Neuquén–Cipolletti bridges

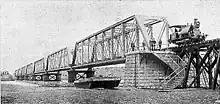
The finished railway bridge, 1902

The construction of the railway bridge was assigned to engineer Karl Krag. Due to several floods of the river during the tests of the ground, Krag decided to build the bridge 100 meters upstream from the original planned point, on the margin of the river that was used as a cross by herd wranglers. An island located in the middle of the river was used to build the columns of the bridge while the water was low.